Mounir Abou Fadel

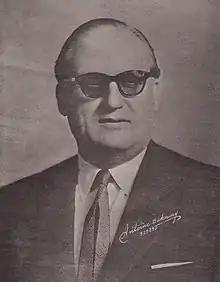

Mounir Abou Fadel (Arabic: منير أبو فاضل) (June 5, 1912 – January 29, 1987) was a Lebanese politician. He was a member of the Lebanese Parliament for thirty consecutive years (1957–1987) representing the district of Aley, Mount Lebanon.